Prudhoe Castle

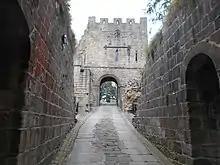
The castle's 12th-century gatehouse

In 1173 William the Lion of Scotland invaded the North East to claim the earldom of Northumberland. The head of the Umfraville family, Odinel II, refused to support him and as a result the Scottish army tried to take Prudhoe Castle. The attempt failed as the Scots were not prepared to undertake a lengthy siege. The following year William attacked the castle again but found that Odinel had strengthened the garrison, and after a siege of just three days the Scottish army left. Following the siege, Odinel further improved the defences of the castle by adding a stone keep and a great hall.